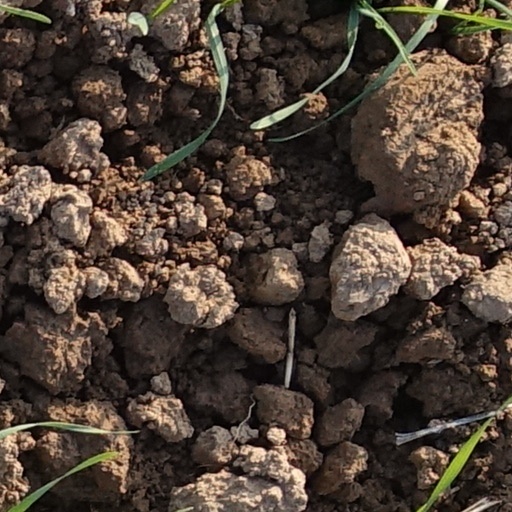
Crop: wheat